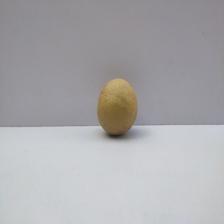
Size: Medium